Gretna, Louisiana

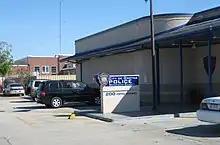
Gretna Police Department

In 2016, press reports indicated that local police made 6,566 adult arrests in 2013, a rate about fourteen times that of a typical city. Such arrests may have generated over $5 million in fines and other revenue for the city. By July 2019, it was reported that two officers of the Gretna Police Deparment were fired for threatening United States Representative Alexandria Ocasio-Cortez. In 2024, Gretna was part of an investigation by ProPublica and WVUE-TV into fines and fees issued by municipalities in southeastern Louisiana, which found that Gretna had the highest number of violations per case as well as the highest average amount levied per case among the seven municipalities studied.